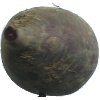
Label: Beetroot 1